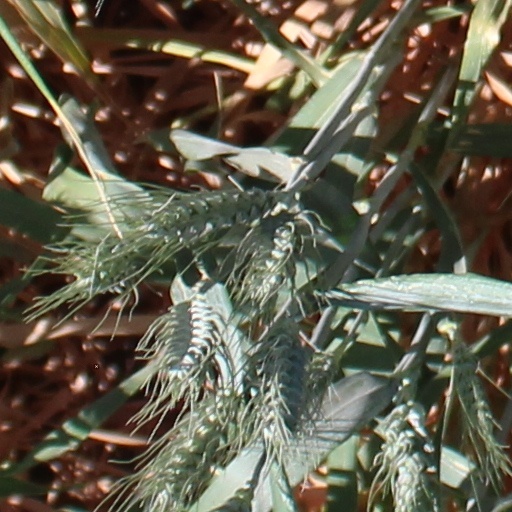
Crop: wheat